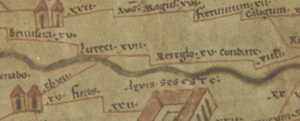
Crosne est une commune française située à dix-huit kilomètres au sud-est de Paris dans le département de l’Essonne en région Île-de-France.